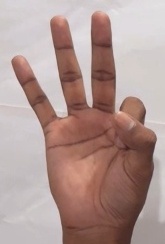
ASL sign: 9